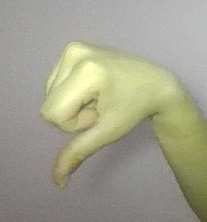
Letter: waw